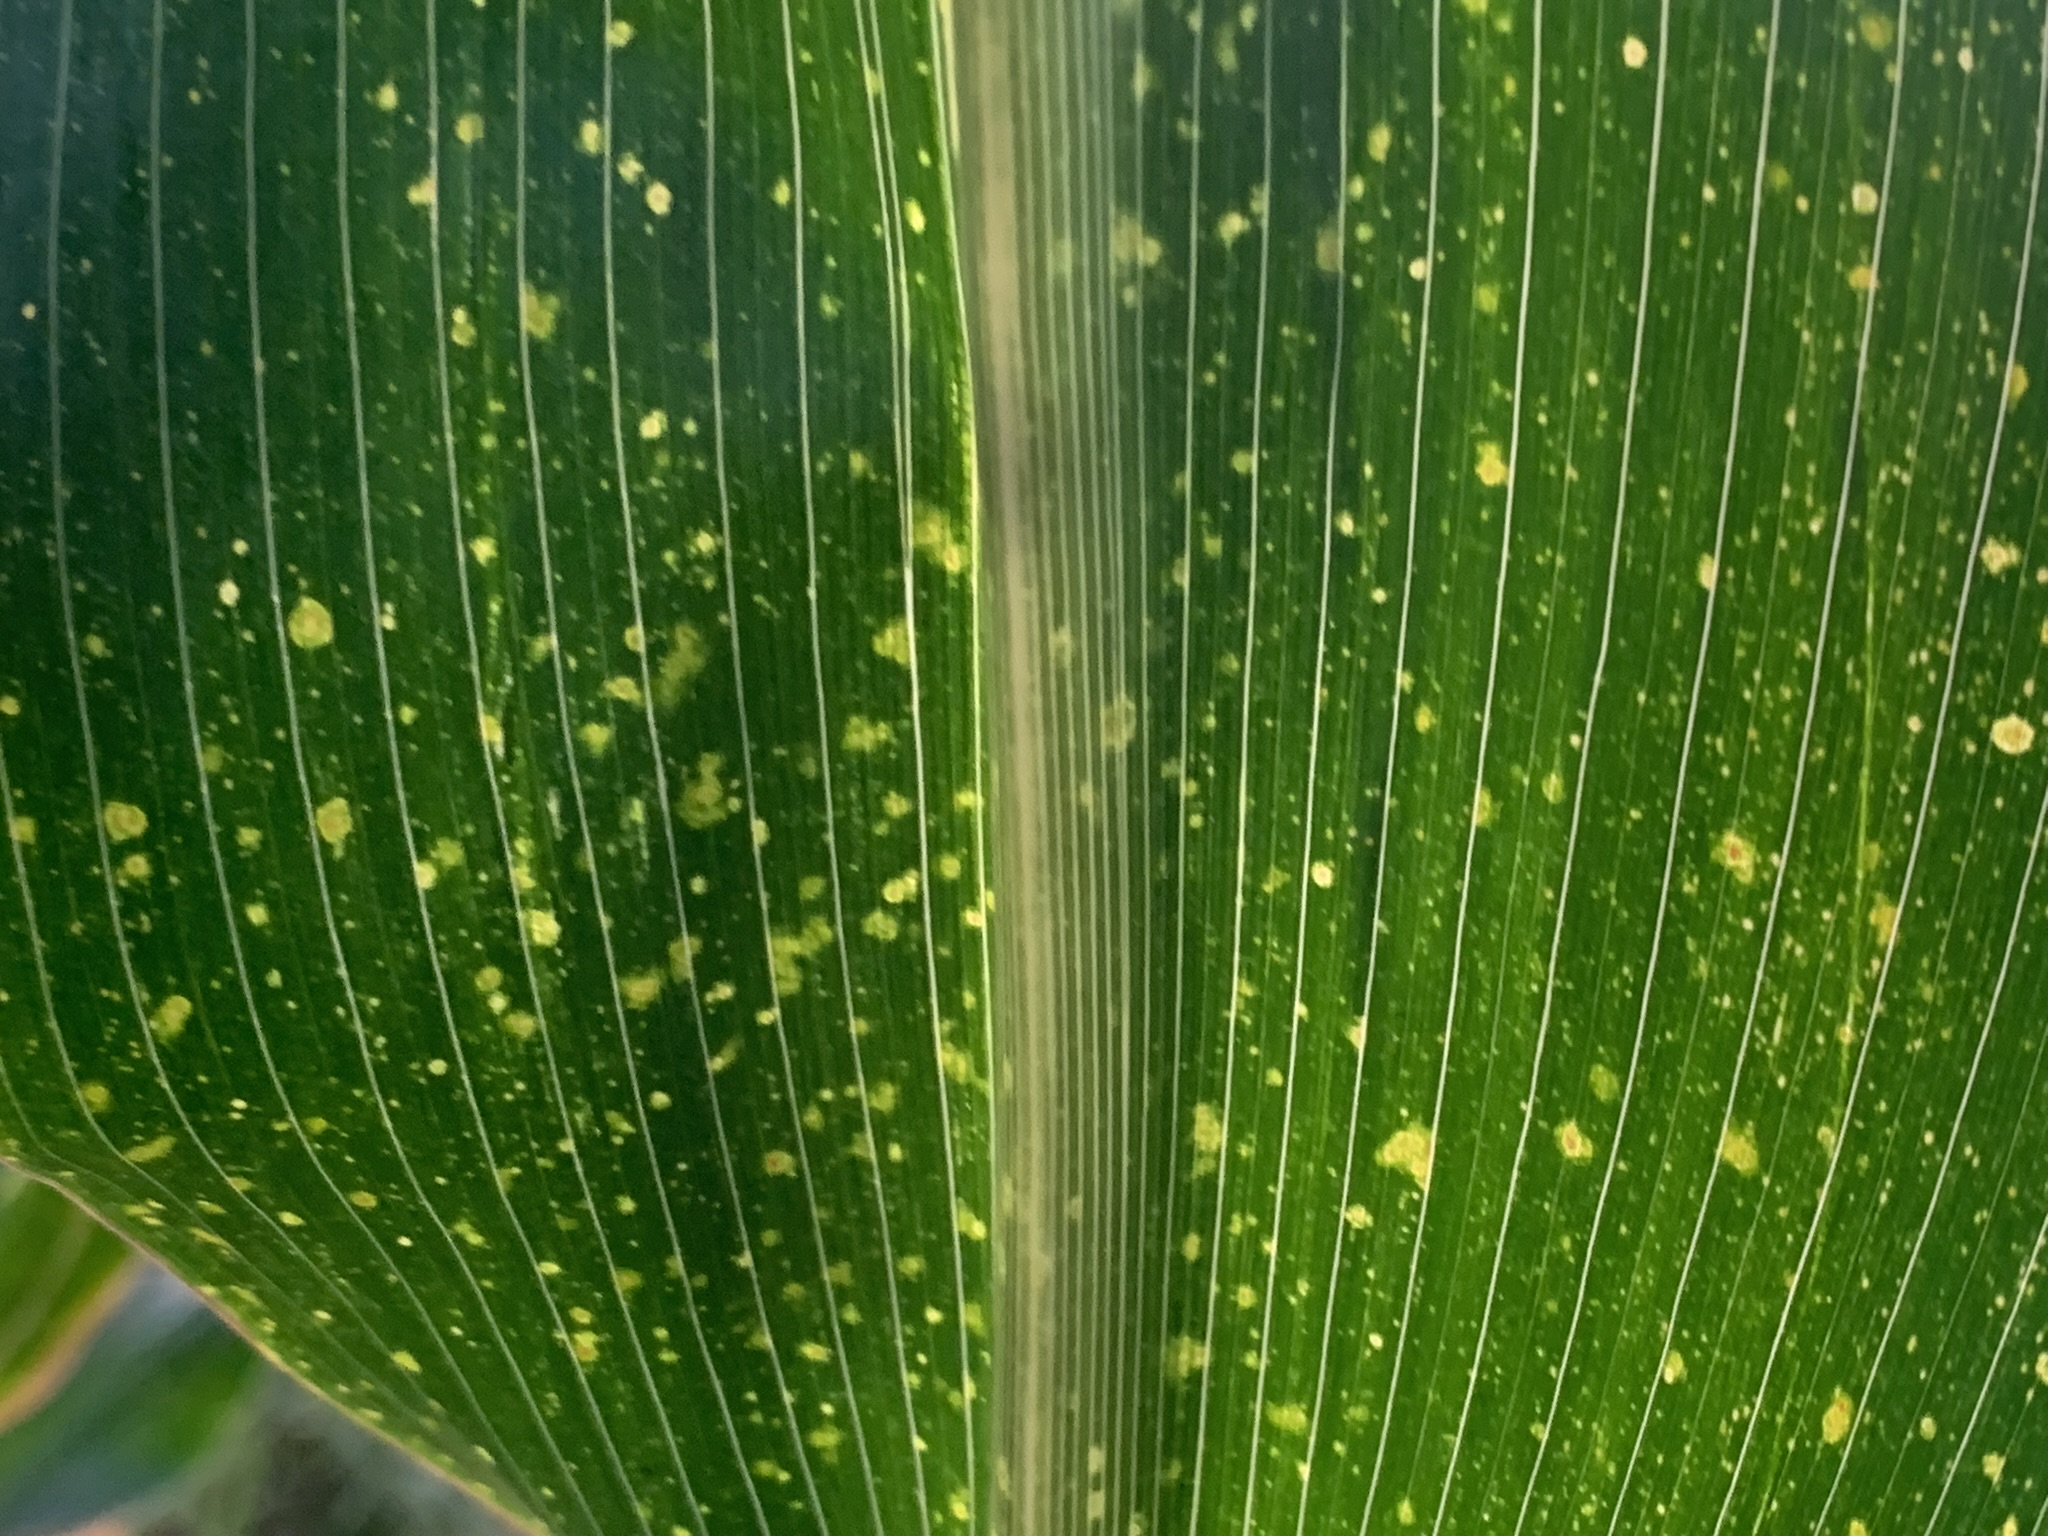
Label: MLN